Aridane Hernández

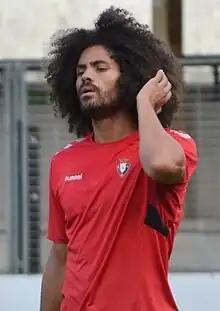
Aridane with Osasuna in 2018

Aridane Hernández Umpiérrez (born 23 March 1989), commonly known as just Aridane, is a Spanish professional footballer who plays as a centre-back.